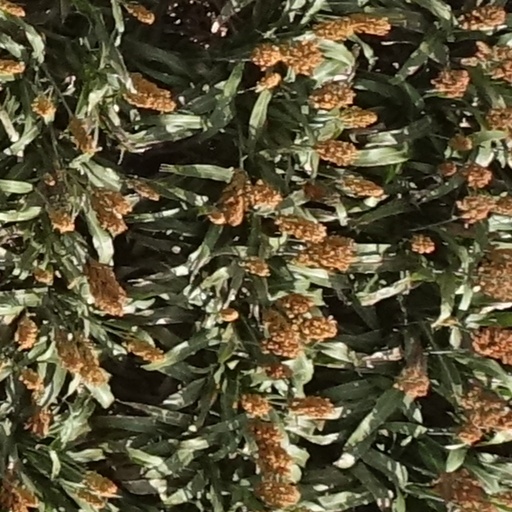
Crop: sorghum